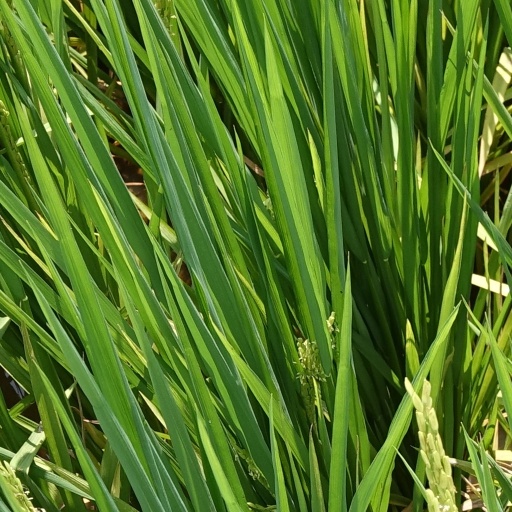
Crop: rice